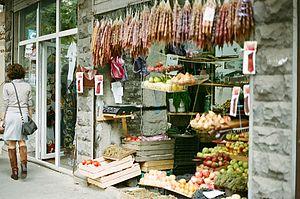
Cet article concerne l'année 2020 en Géorgie.